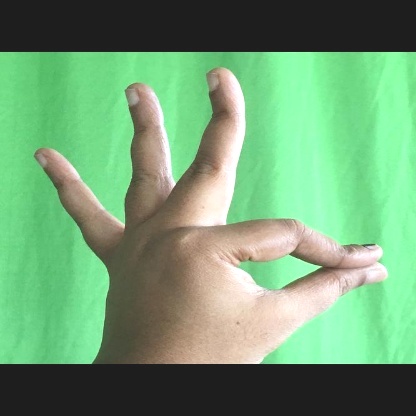
Mudra: Hamsasyam